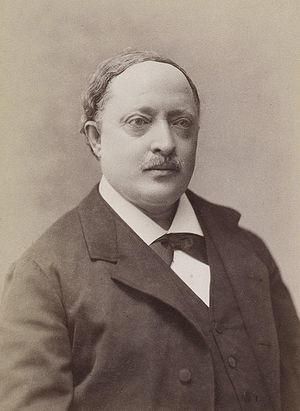
Joseph Halévy
Joseph Halévy, né le 15 décembre 1827 à Edirne et mort le 21 janvier 1917 à Paris, est un orientaliste français et un grand voyageur. Professeur de langues éthiopiennes à l'École pratique des hautes études de Paris à partir de 1879, il est particulièrement célèbre pour avoir été le premier juif occidental à avoir rencontré les Falashas, ou juifs d'Éthiopie, en 1867-1868 et à avoir ramené une description détaillée de leur existence.